Bojana Jovanovski Petrović

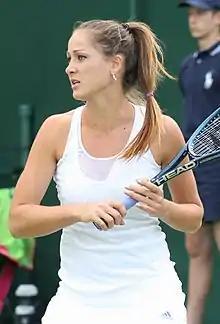
Jovanovski at the 2013 Wimbledon Championships

Bojana Jovanovski Petrović (née Jovanovski; , ; born 31 December 1991) is a Serbian former tennis player.